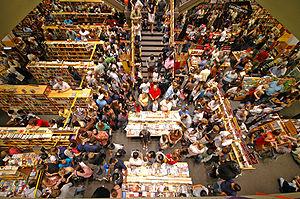
En attendant le livre Harry Potter and the Deathly Hallows dans une libraire californienne 5 minutes avant sa parution officielle Polski: Fani czekający na książkę Harry Potter and the Deathly Hallows w kalifornijskiej księgarni, 5 minut przed oficjalną premierą książki Türkçe: Harry Potter and the Deathly Hallows kitabının resmi olarak satışının başlamasından 5 dk. önce kitabın çıkmasını bekleyen Potter fanları. Русский: Ожидание книги «Гарри Поттер и Дары Смерти» в калифорнийском книжном магазине (Границы, Саннивейл), за 5 минут до официального опубликования книги
Harry Potter [ʔaʁi pɔtœʁ] est une série littéraire de low fantasy écrite par l'auteure britannique J. K. Rowling, dont la suite romanesque s'est achevée en 2007. Une pièce de théâtre, considérée comme la « huitième histoire » officielle, a été jouée et publiée en 2016. Les livres et le script de la pièce ont été traduits en français par Jean-François Ménard.
Harry Potter et les Reliques de la Mort est le septième et dernier roman de la série littéraire centrée sur le personnage de Harry Potter créé par J. K. Rowling. La version anglaise est sortie le 21 juillet 2007 à 0 h 1 et fait 607 pages. La version française a été mise en vente le 26 octobre 2007, également à 0 h 1.